Meredith Scott Lynn

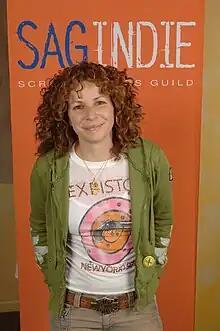
Lynn in 2007

Meredith Scott Lynn is an American actress, producer, and director, best known as Anne in "Days of Our Lives" (2012–2017).